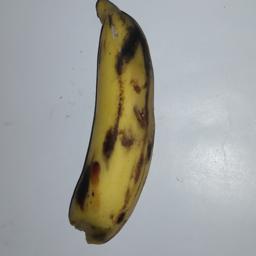
Banana variety: Champa Kola